Stanisław Szenic

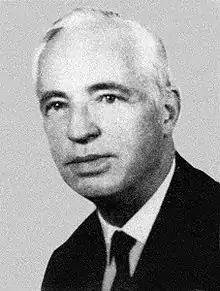

Stanisław Szenic (13 January 1904, Pakość - 28 November 1987, Warsaw) was a Polish lawyer and writer.